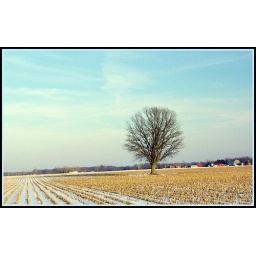
Lone tree in corn field